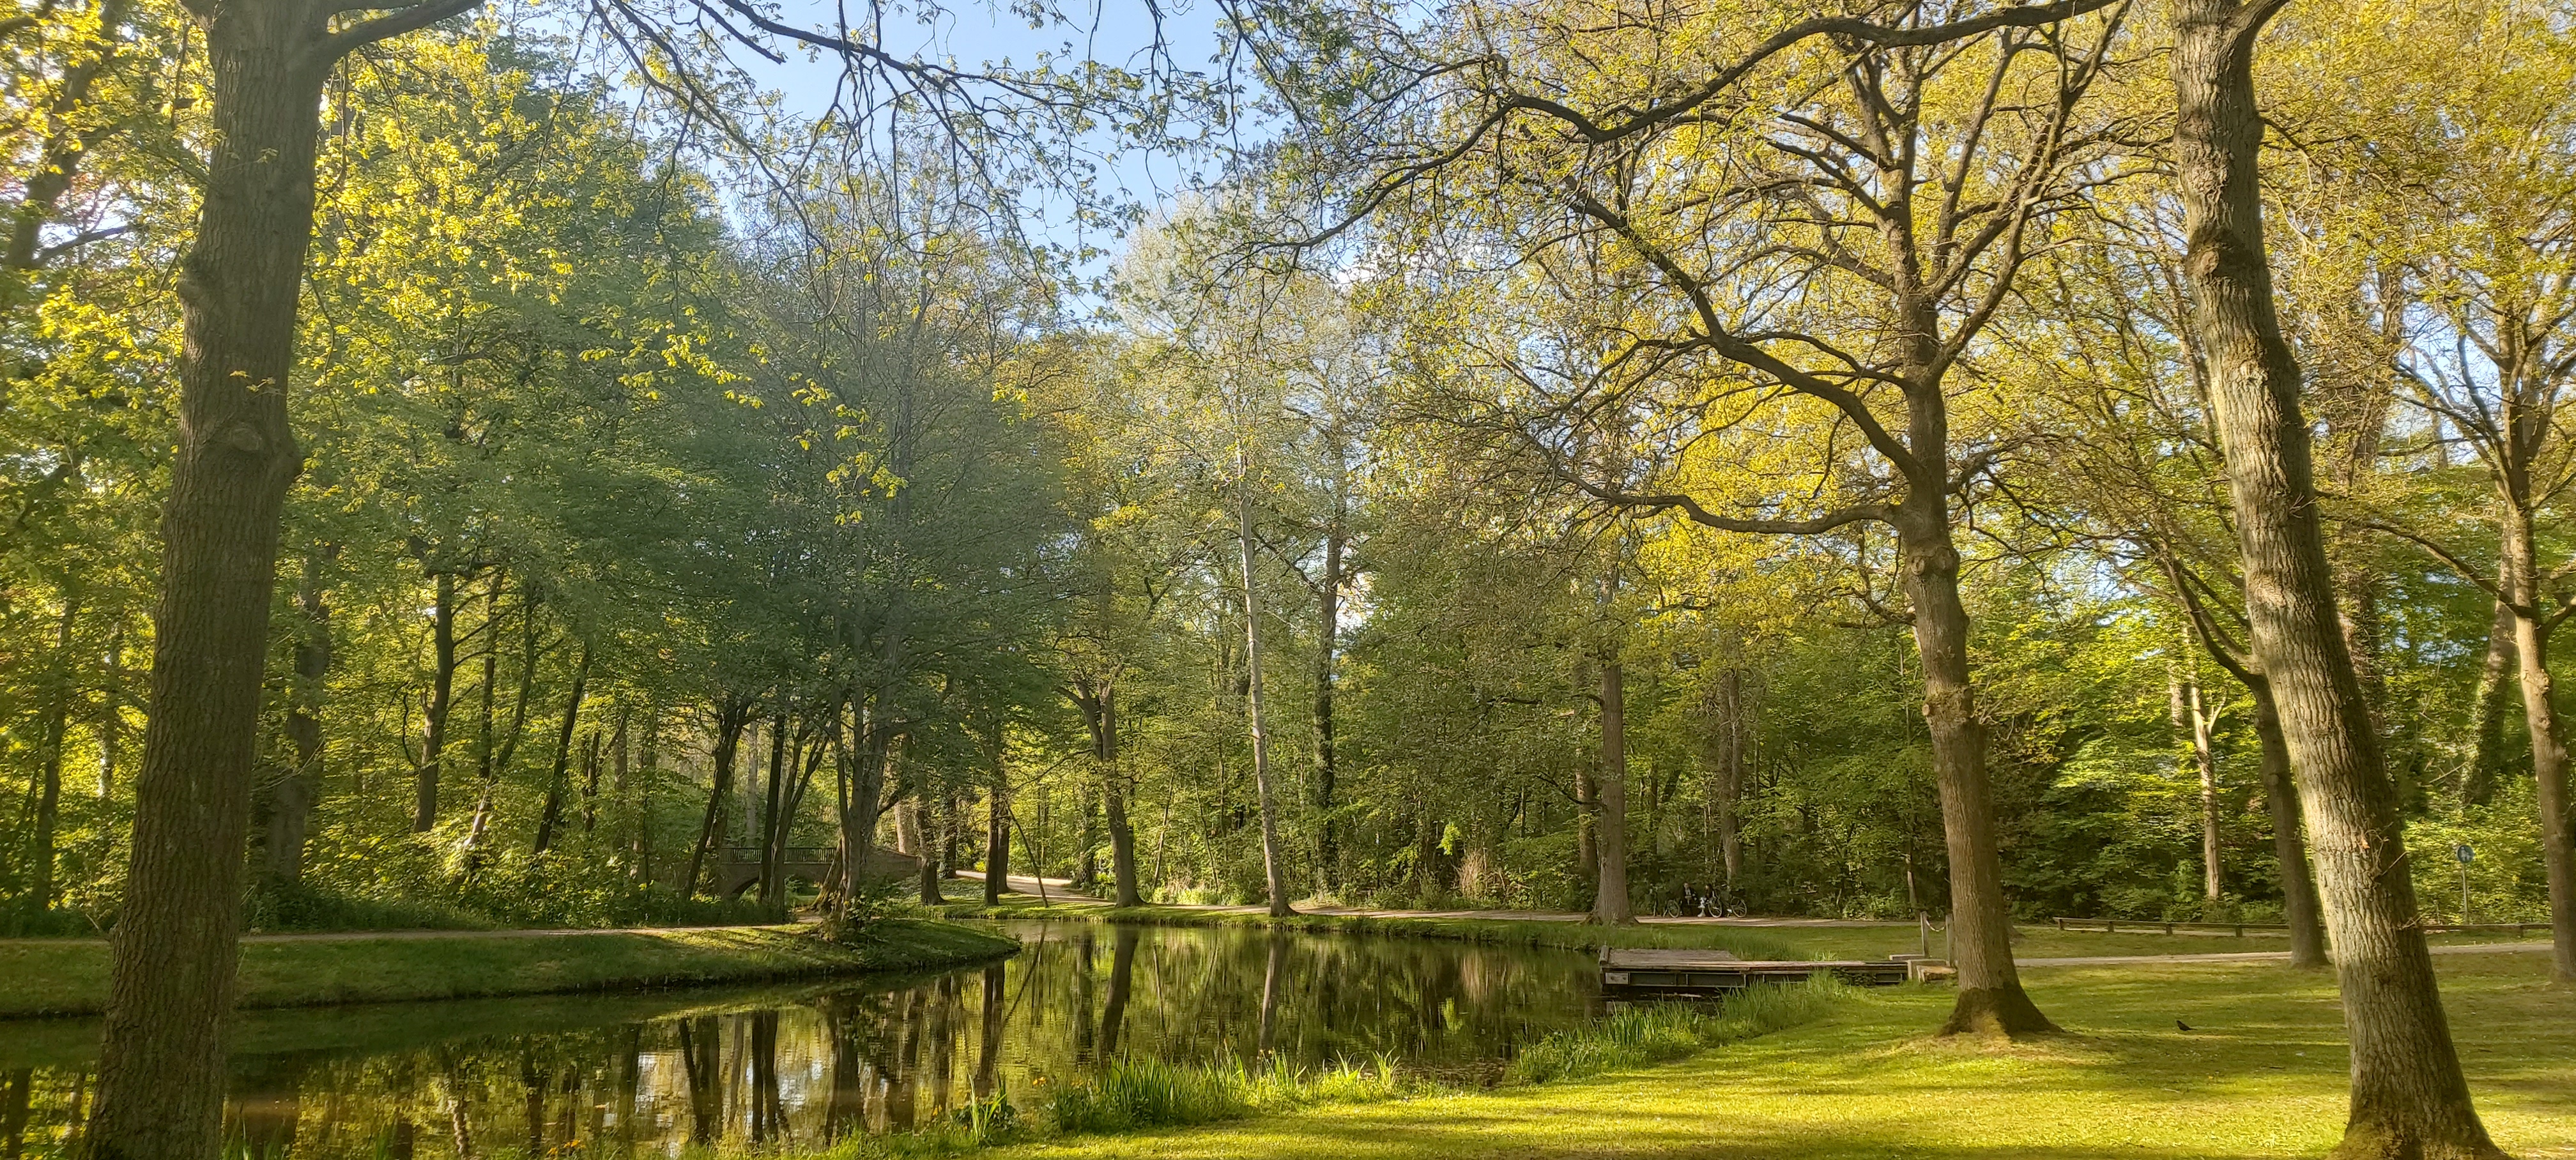
green, park, water, river, water bodies, tree, natural landscape, nature, nature reserve, natural environment, forest, woodland, sunlight, woody plant, biome, grove, plant, grass, yellow, spring, temperate broadleaf and mixed forest, leaf, landscape, pond, bank, branch, riparian forest, deciduous, autumn, reflection, wildlife, state park, lake, old growth forest, bayou, meadow, Northern hardwood forest, trunk, national park, pasture